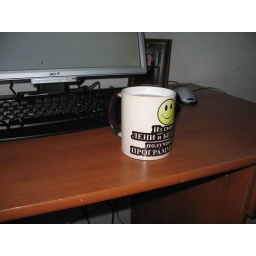
When I put hot water in Magic noggin, it's become white